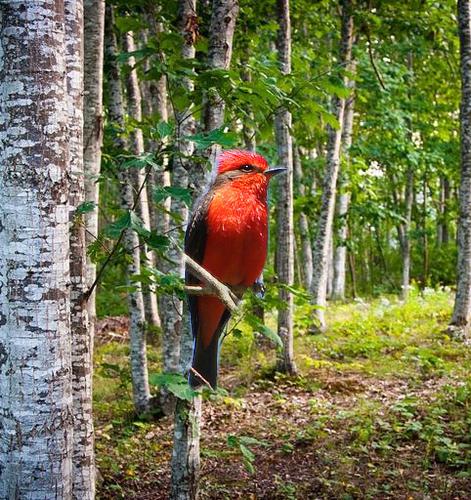
Bird species: Vermilion_Flycatcher
Bird type: landbird
Background: land